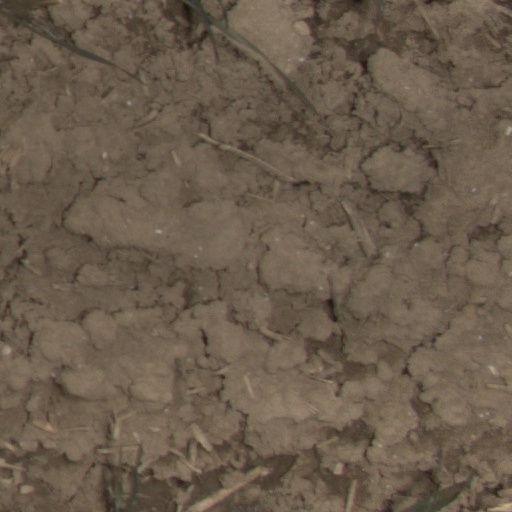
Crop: wheat